Hugo Community Baptist Church

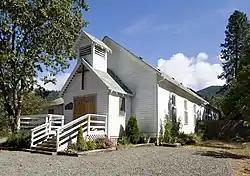
The Hugo Community Baptist Church in 2010

Hugo Community Baptist Church is a church and historic church building located in the rural community of Hugo, near Grants Pass, Oregon, United States.